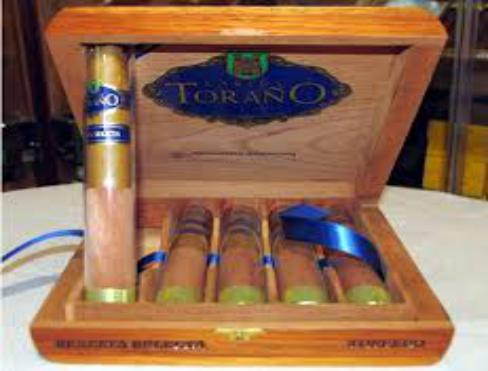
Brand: Carlos Torano
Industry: Necessities